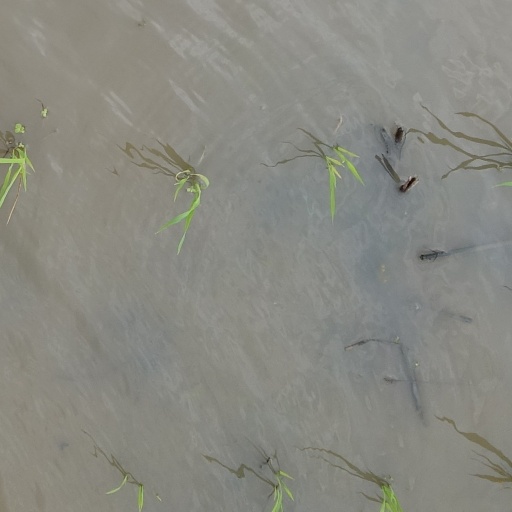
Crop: rice